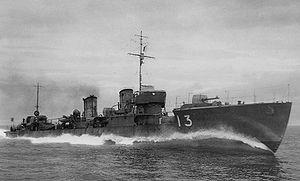
Cette liste dresse les plus grandes catastrophes maritimes pendant la Seconde Guerre mondiale au regard du nombre de victimes. Du fait de son contexte, une Seconde Guerre mondiale sanguinaire entachée de nombreux drames, ces catastrophes resteront longtemps quasi ignorées.
Le Hayate est un destroyer de la classe Kamikaze construit pour la Marine impériale japonaise pendant les années 1920.
La bataille de l'atoll de Wake démarre simultanément avec l'attaque de Pearl Harbor le 8 décembre 1941 dans le cadre de la Guerre du Pacifique. Elle s'est terminée le 23 décembre 1941 lorsque les forces américaines présentes sur l'île se rendent à l'Armée impériale japonaise.